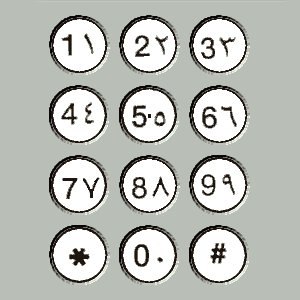
Hindu-arabertal systemet / Historie / Udbredelsen af den Vestlige arabisk variant
Et Arabisk telefon tastatur, med både Vestlige "arabertal" og med arabiske "arabisk–Indiske tal" varianter.
Det Hindu–arabiske talsystem er et positionelt decimalt talsystem, der er det mest almindelige talsystem i verden. Det var et gammelt indisk talsystem, der blev reintroduceret i bogen Om Beregning med Hindu-Tal skrevet af den middelalderlige iranske matematiker og ingeniør al-Khwarizmi. Systemet spredte sig senere til middelalderens Europa i højmiddelalderen.